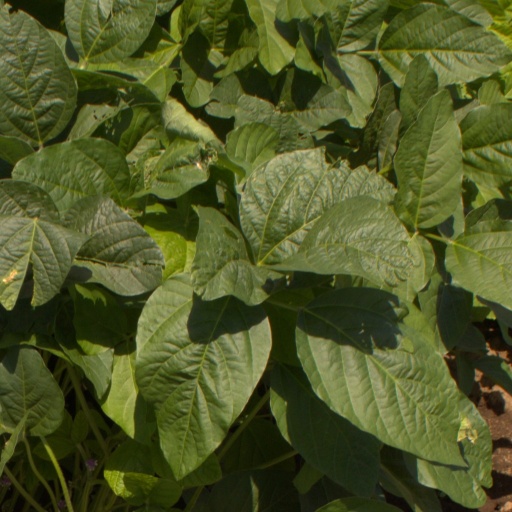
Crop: soybean